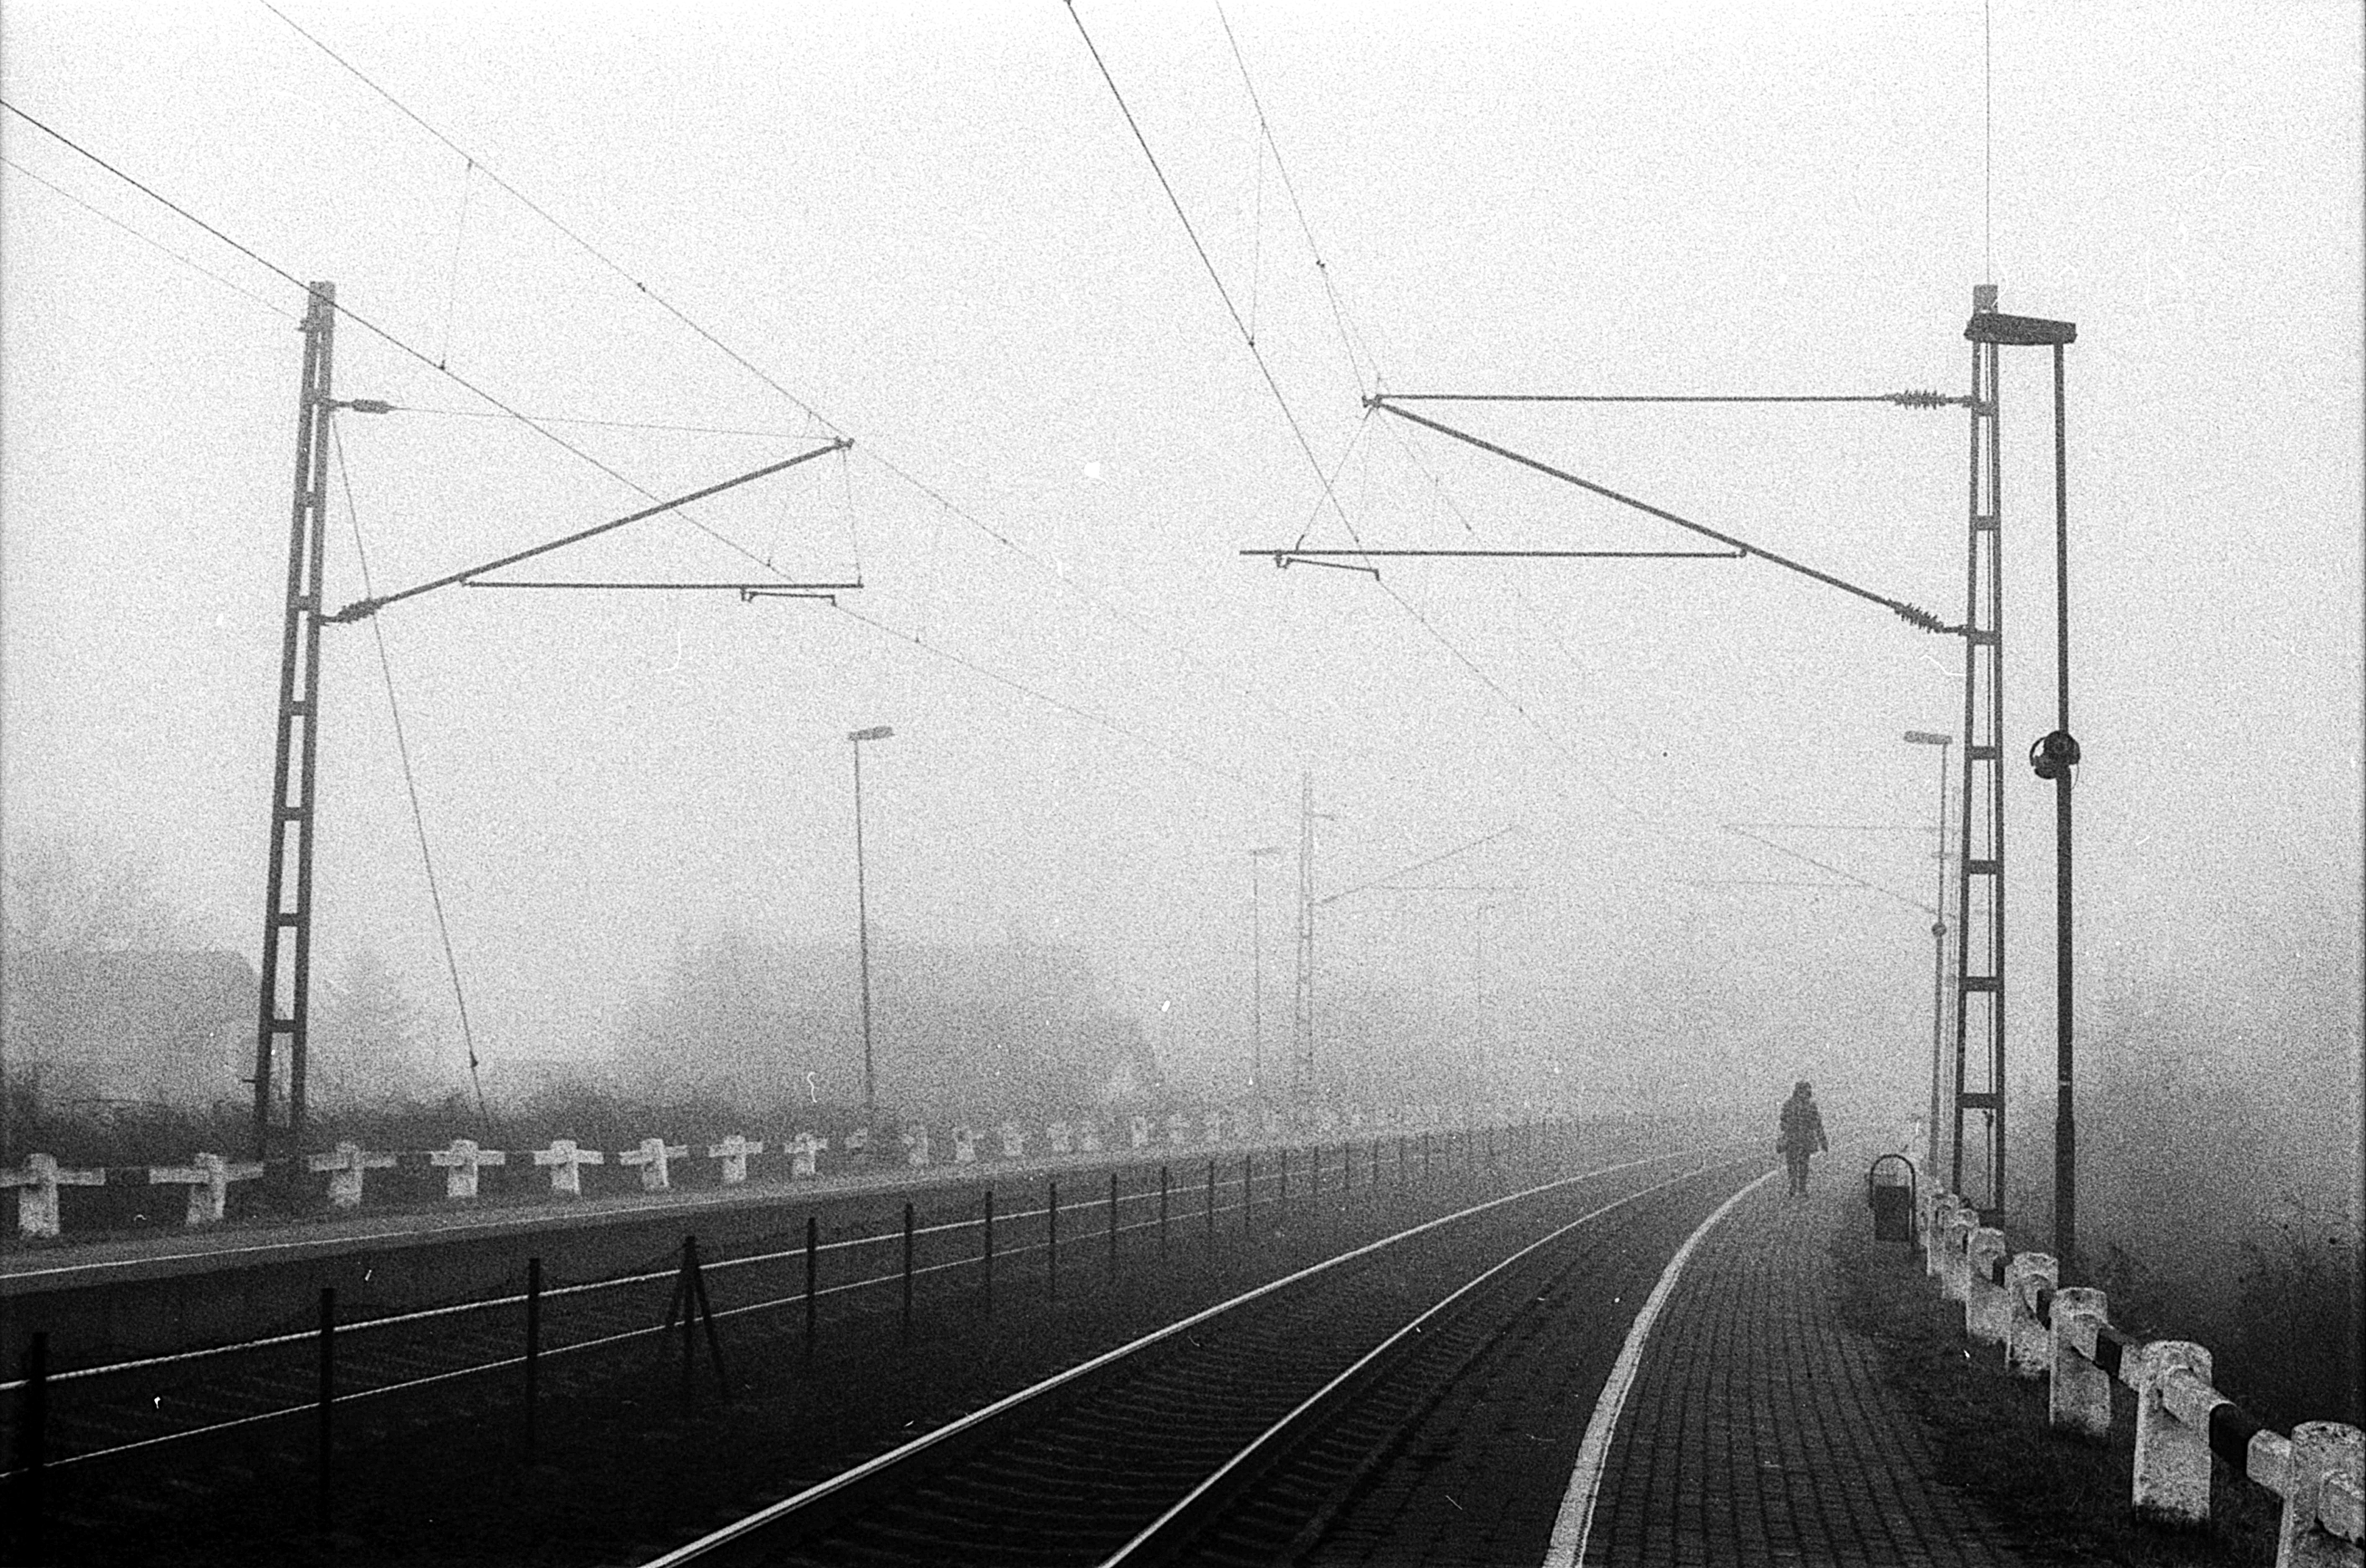
black and white, track, fog, bridge, film, walk, transport, line, vehicle, mast, weather, electricity, monochrome, trainstation, 14, shape, ilford, hp5, minolta, rokkor, x700, pushed, pushed1600, monochrome photography, atmospheric phenomenon, overhead power line